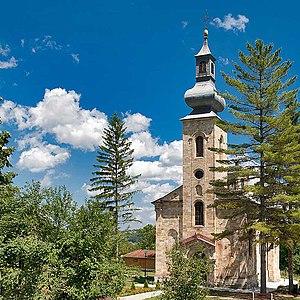
L'éparchie de Šumadija est une éparchie, c'est-à-dire une circonscription de l'Église orthodoxe serbe. Située au centre de la Serbie, elle a son siège à Kragujevac. À sa tête se trouve l'évêque Jovan.
Patrimoine culturel de Serbie
L'église Saint-Pierre-et-Saint-Paul de Grošnica est une église orthodoxe serbe située à Grošnica, dans le district de Šumadija, sur le territoire de la Ville de Kragujevac et dans la municipalité de Stanovo en Serbie. Elle est inscrite sur la liste des monuments culturels protégés de la République de Serbie.